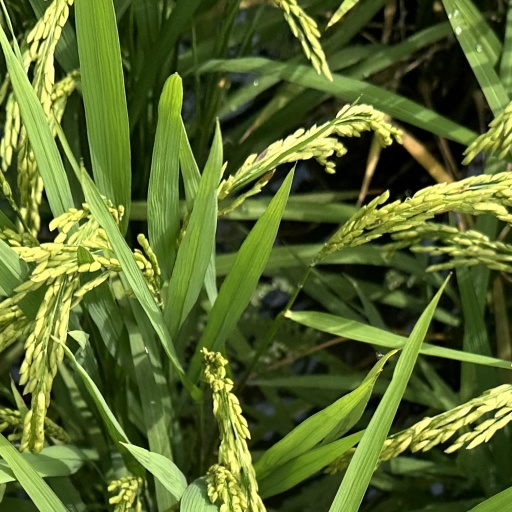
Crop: rice